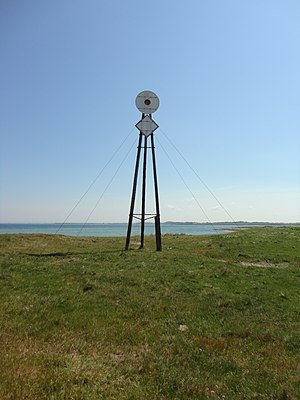
Lejodde
Sømærke på Lejodde
Sømærke på Lejodde
"Lejodde er en strandeng på ca. 40 ha, som ligger nord for Korsør ud mod Storebælt. Området består af kyst, overdrev, enge og en sø, ""Lejsø"". Der eksisterer her en enestående flora og saltvandstålende planter. Herudover rummer Lejodde et rigt fugleliv, som har medført at området er blevet udnævnt til EF-fuglebeskyttelsesområde, og er en del af Natura 2000-område nr. 116 Centrale Storebælt og Vresen.